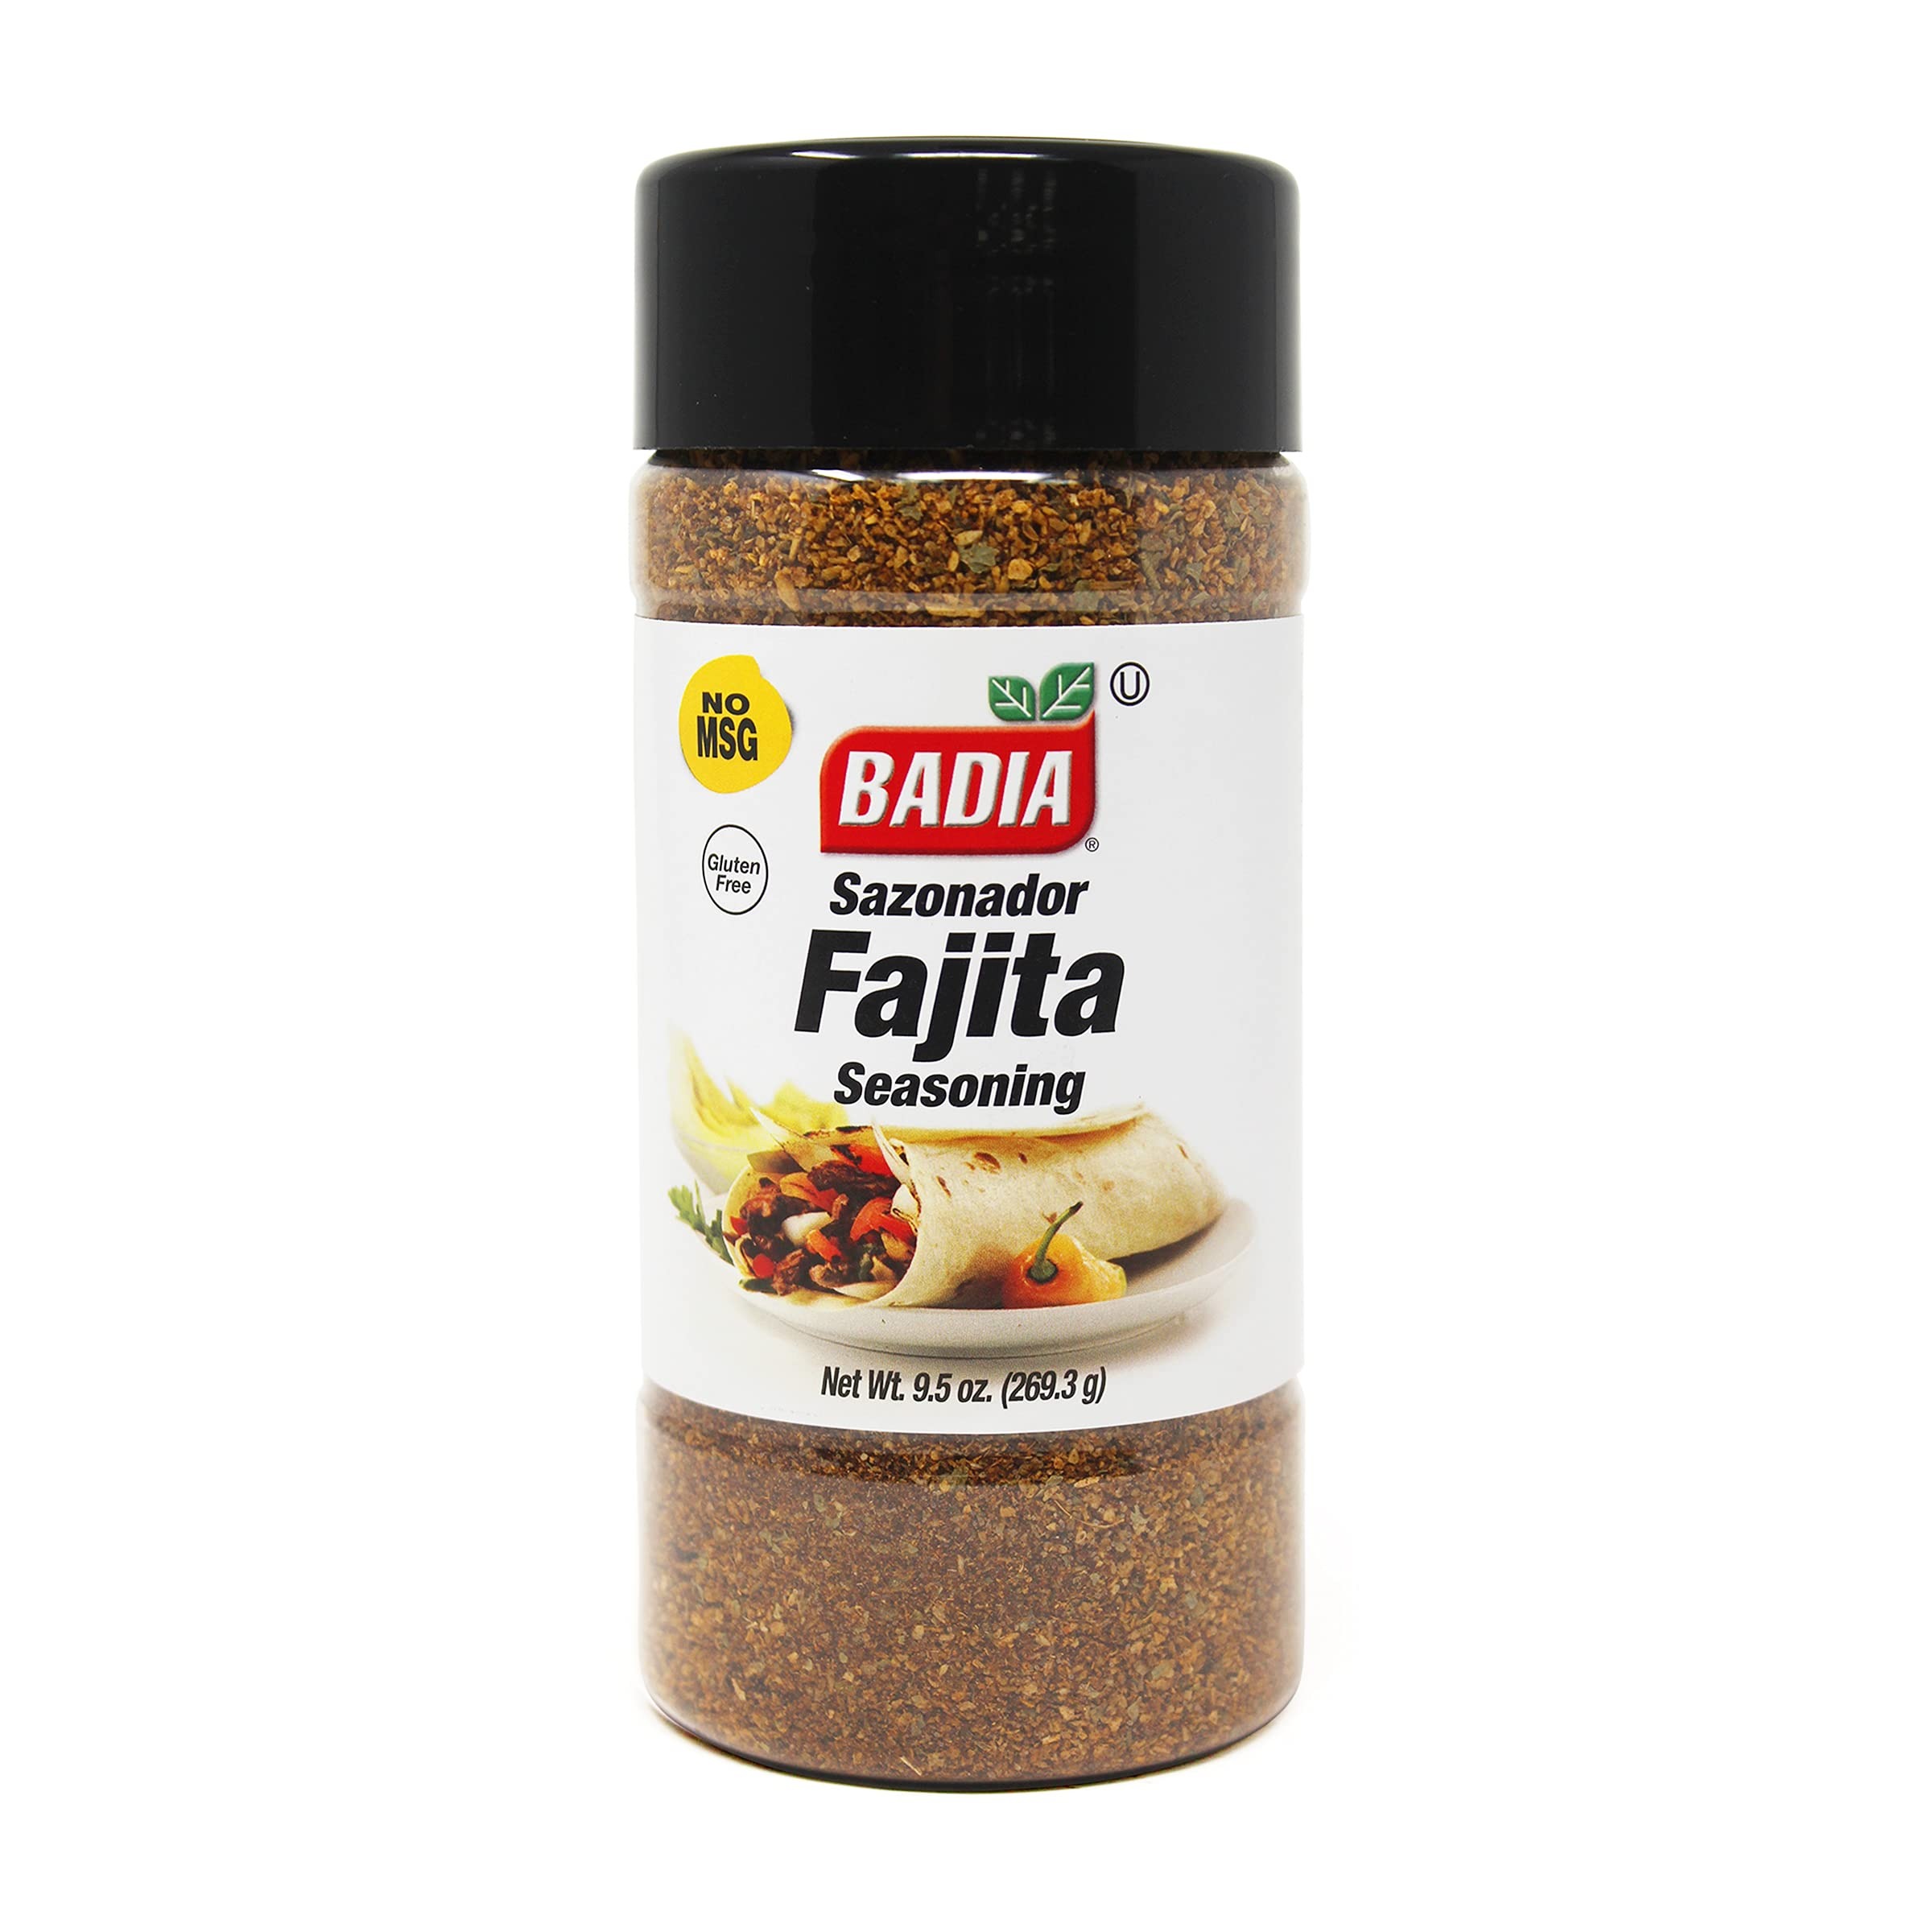
Item Name: Badia Fajita Seasoning, 9.5 Ounce (Pack of 12)
Bullet Point 1: Kosher
Bullet Point 2: Gluten free
Bullet Point 3: No MSG
Value: 114.0
Unit: ounce

Price: 65.1